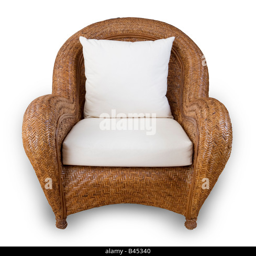
a large wicker chair with white cushions